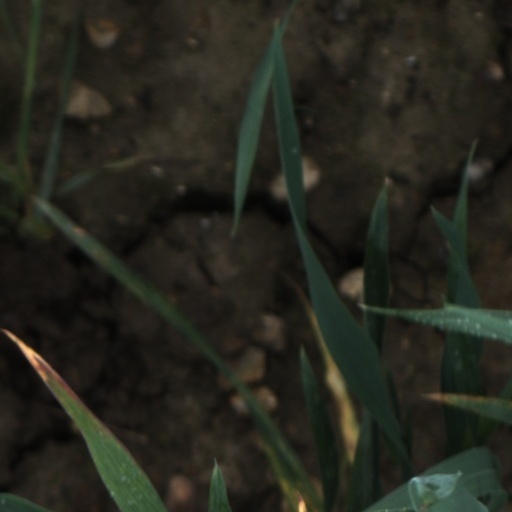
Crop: wheat